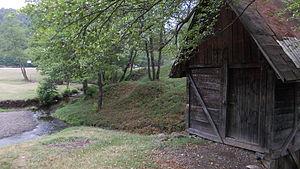
Jošavka Gornja est un village de Bosnie-Herzégovine. Il est situé dans la municipalité de Čelinac et dans la République serbe de Bosnie. Selon les premiers résultats du recensement bosnien de 2013, il compte 472 habitants.